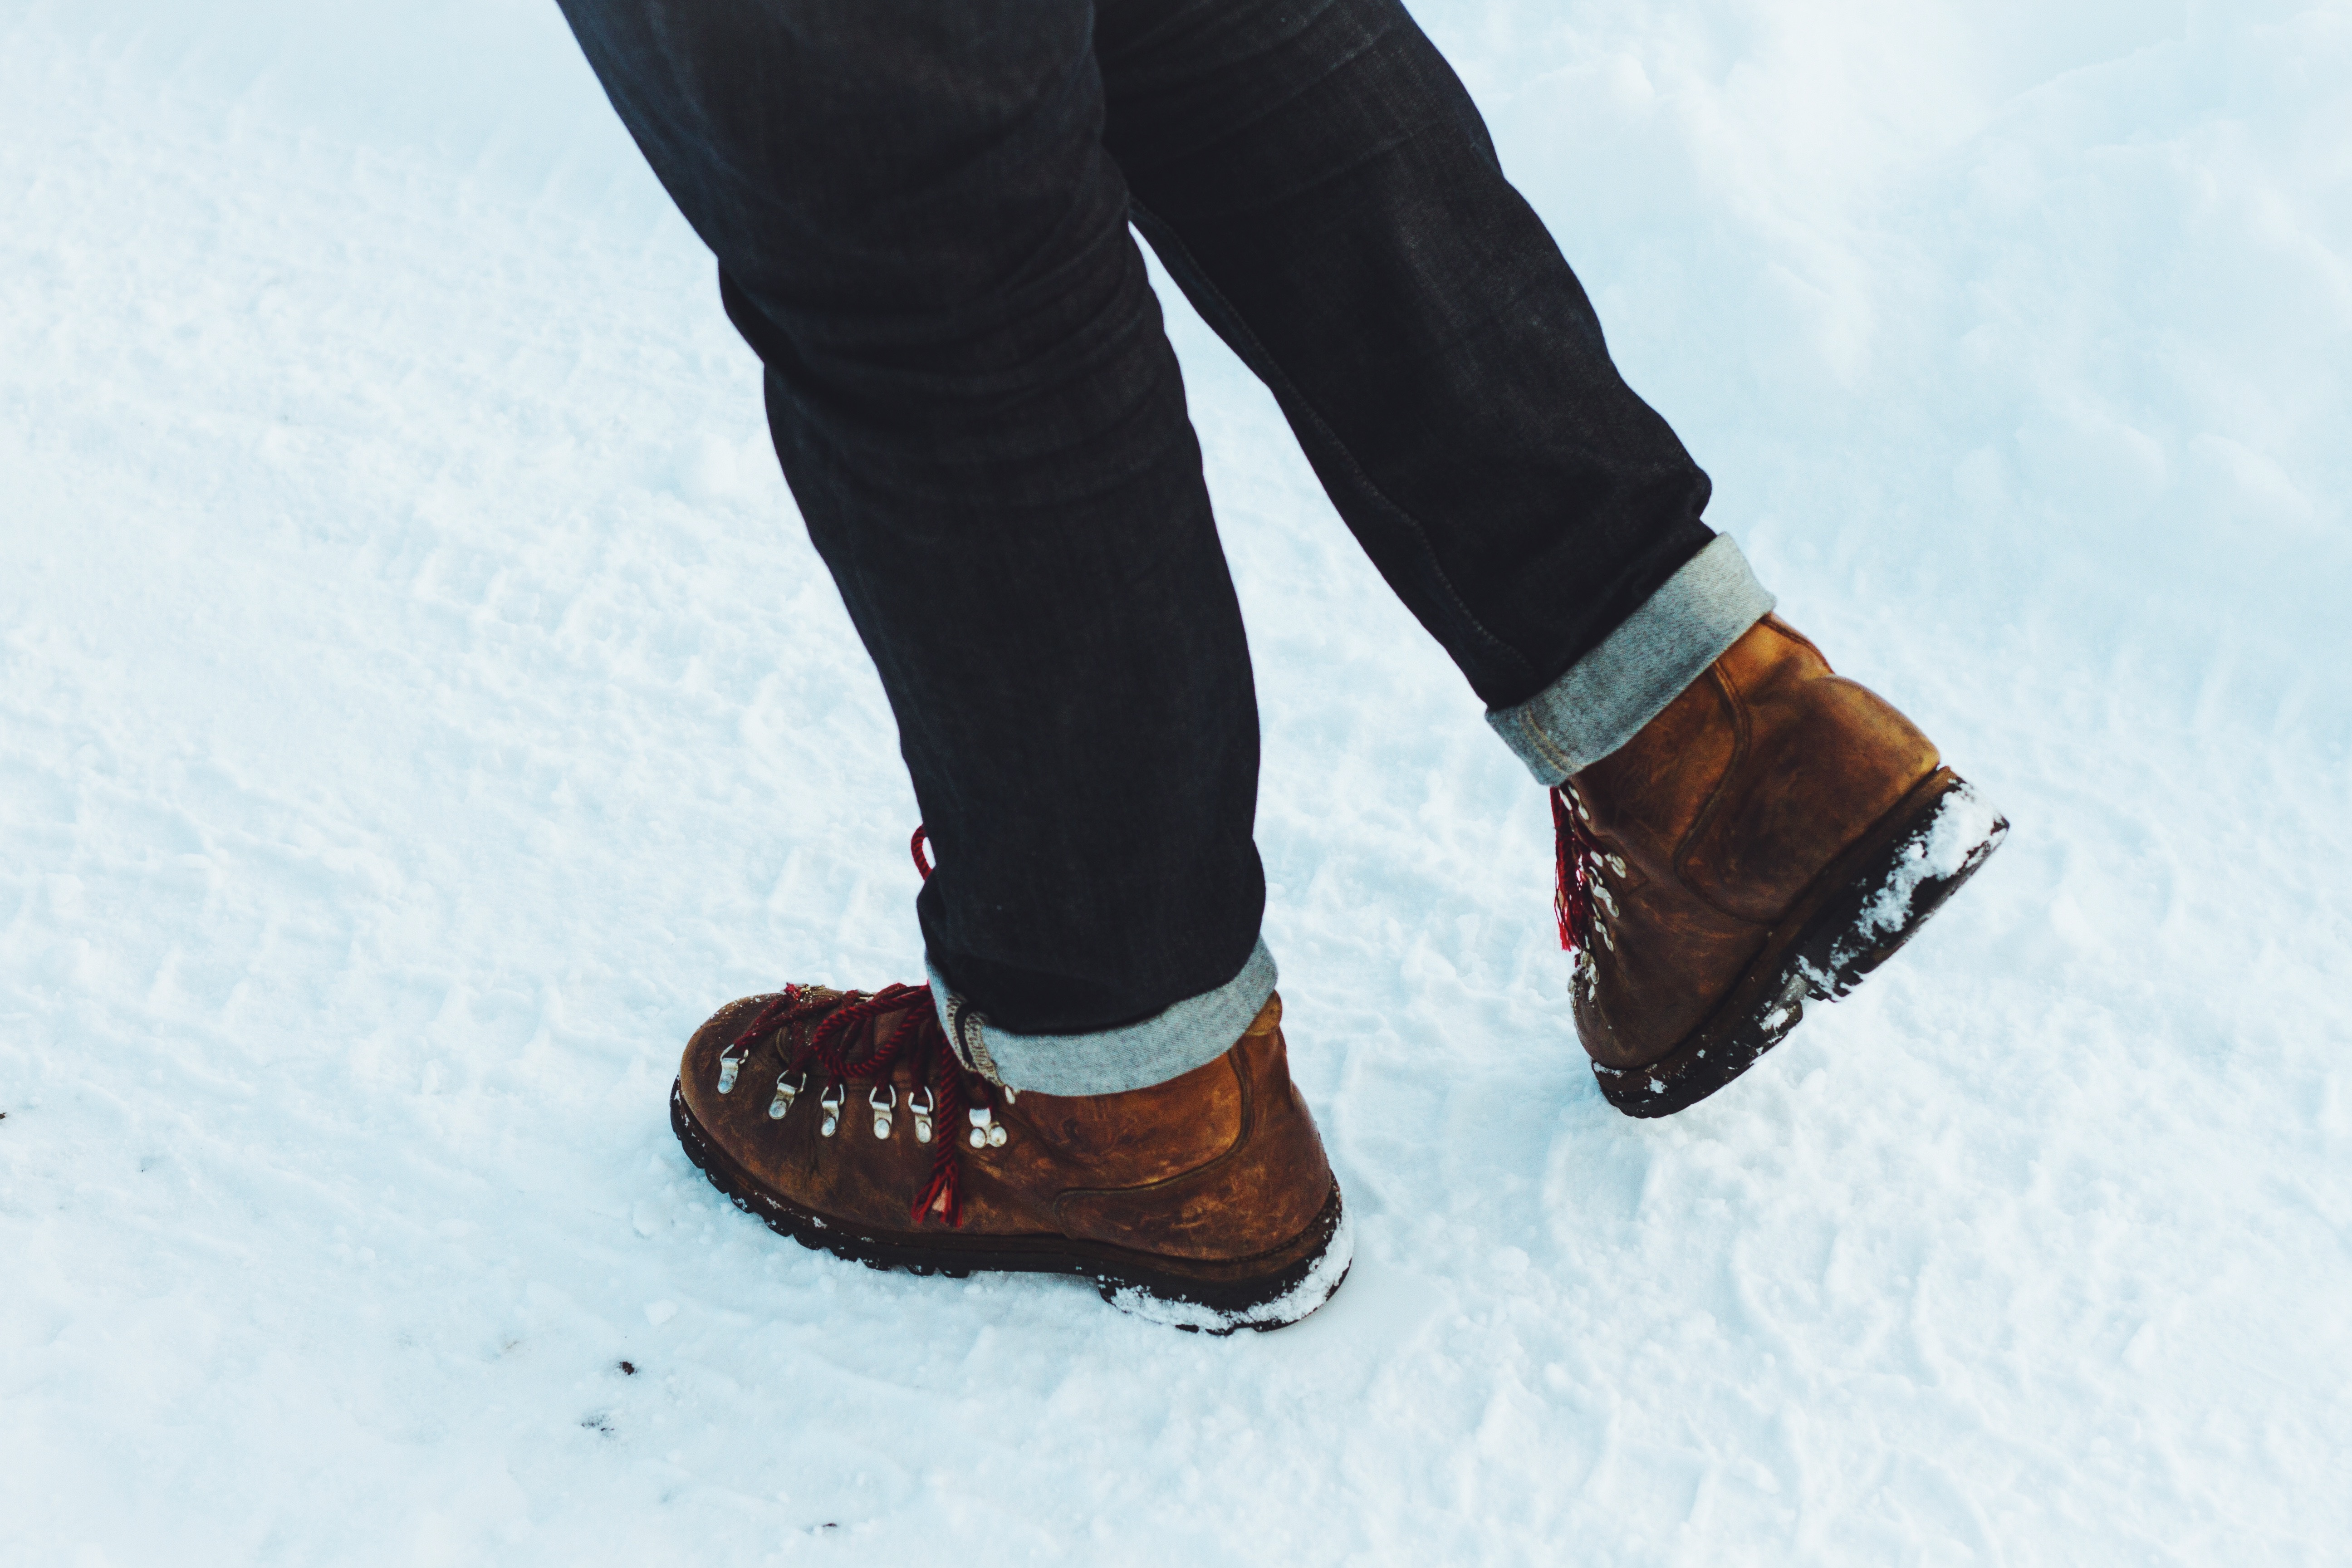
hand, walking, shoe, snow, winter, feet, boot, leg, weather, snowshoe, snowboard, season, sports equipment, winter sport, footwear, ice skating